1959 24 Hours of Le Mans

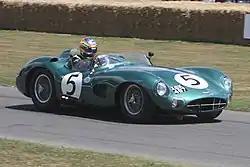
The winning Aston Martin DBR1 of Roy Salvadori and Carroll Shelby.

In the end Shelby brought his car home a lap ahead of Trintignant in a formation finish. All during the race the Texan had been battling a bout of dysentery. He had even driven with a nitroglycerine capsule under his tongue in case he had heart problems (which he omitted from telling his team). Shortly after the race, he would collapse and sleep for hours. Salvadori drove the majority of the race, doing 14 hours, though he also was getting over flu. Trintignant was also suffering: his right foot had been burned by the overheating throttle pedal.